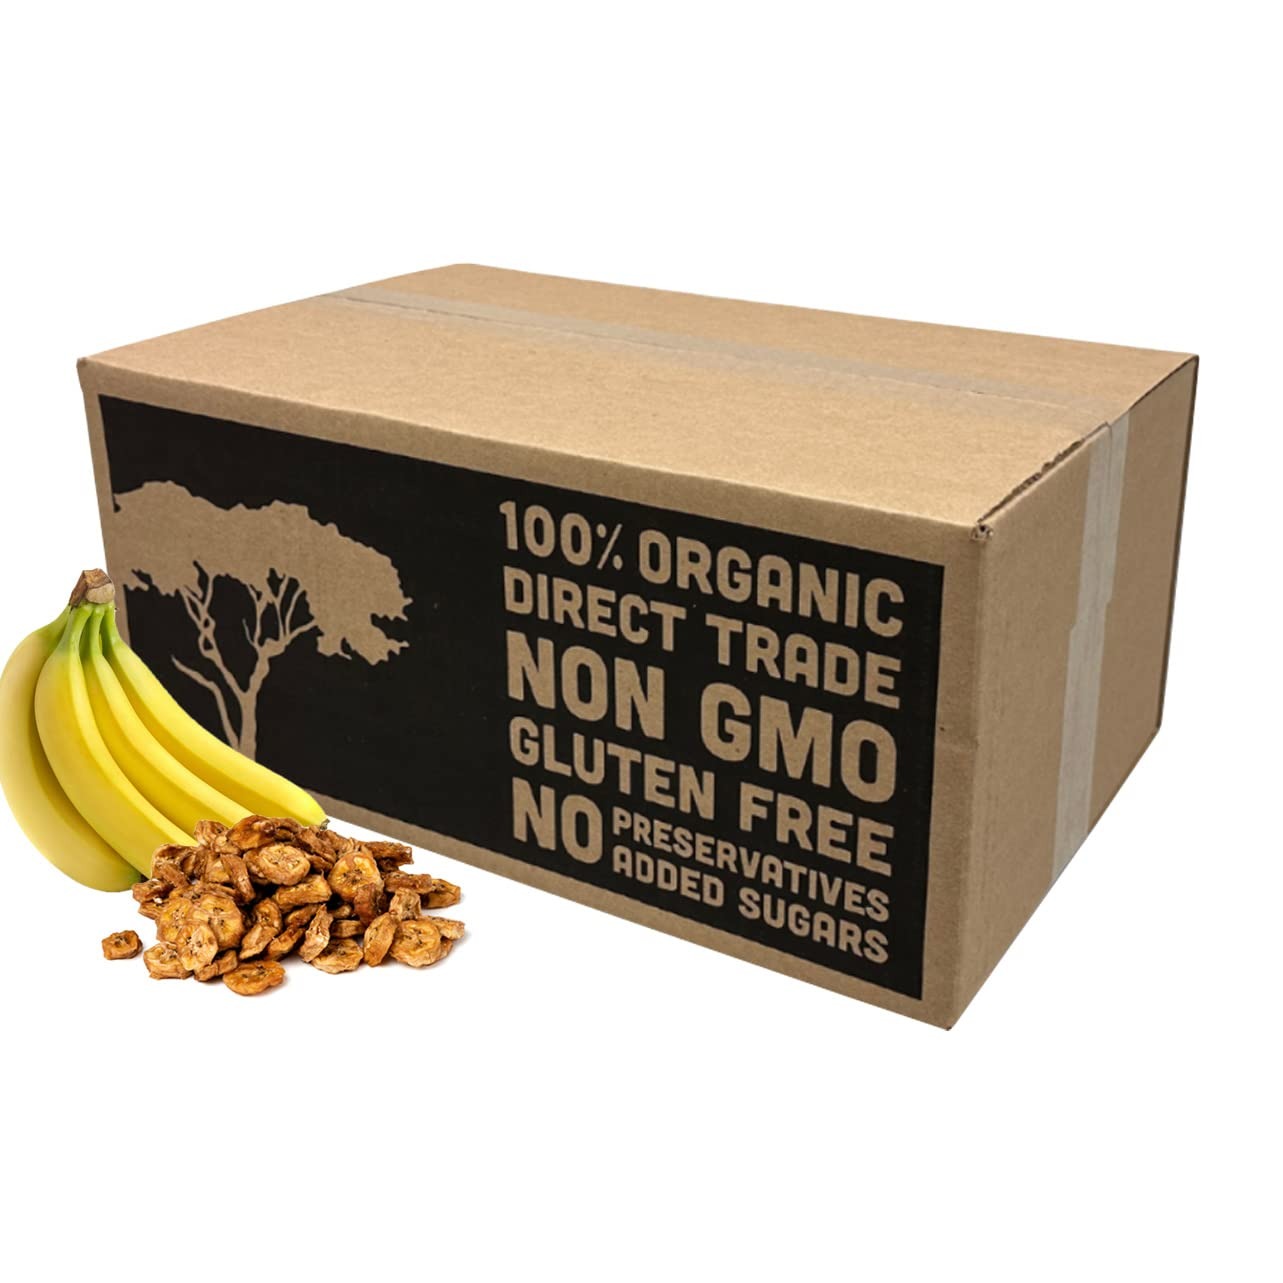
Item Name: Mavuno Harvest Dried Banana Chips Fruit Snacks | Organic Dried Banana | Healthy Snacks for Kids & Adults | Unsweetened Banana Chips | Gluten Free Snack | Vegan, Non GMO, Direct Trade | Bulk 10 Pounds
Value: 160.0
Unit: Ounce

Price: 82.655